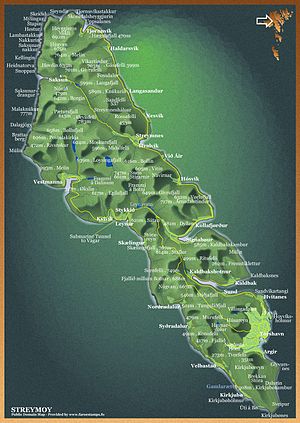
Velbastaður
Velbastaður er en færøsk bygd på vestkysten af det sydlige Streymoy med udsigt til øerne Hestur og Koltur.